Bill Evans (saxophonist)

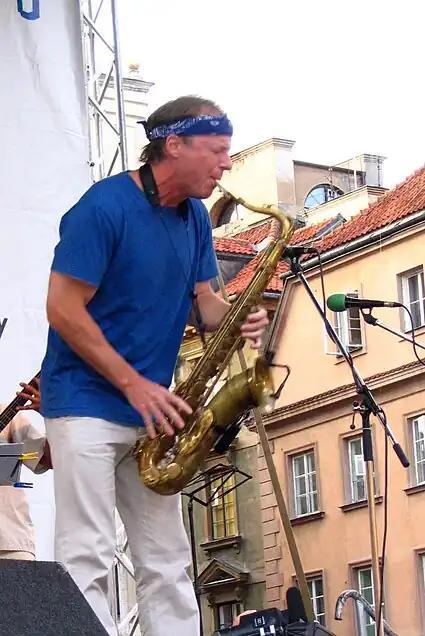
Evans in Warsaw, Poland, July 24, 2004

William D. Evans (born February 9, 1958) is an American jazz saxophonist, who was a member of the Miles Davis group in the 1980s and has since led several of his own bands, including Push and Soulgrass. Evans plays tenor and soprano saxophones. He has recorded over 27 solo albums and received two Grammy Award nominations. He recorded an award-winning album called "Bill Evans – Vans Joint" with the WDR Big Band in 2009.